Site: brandenburg
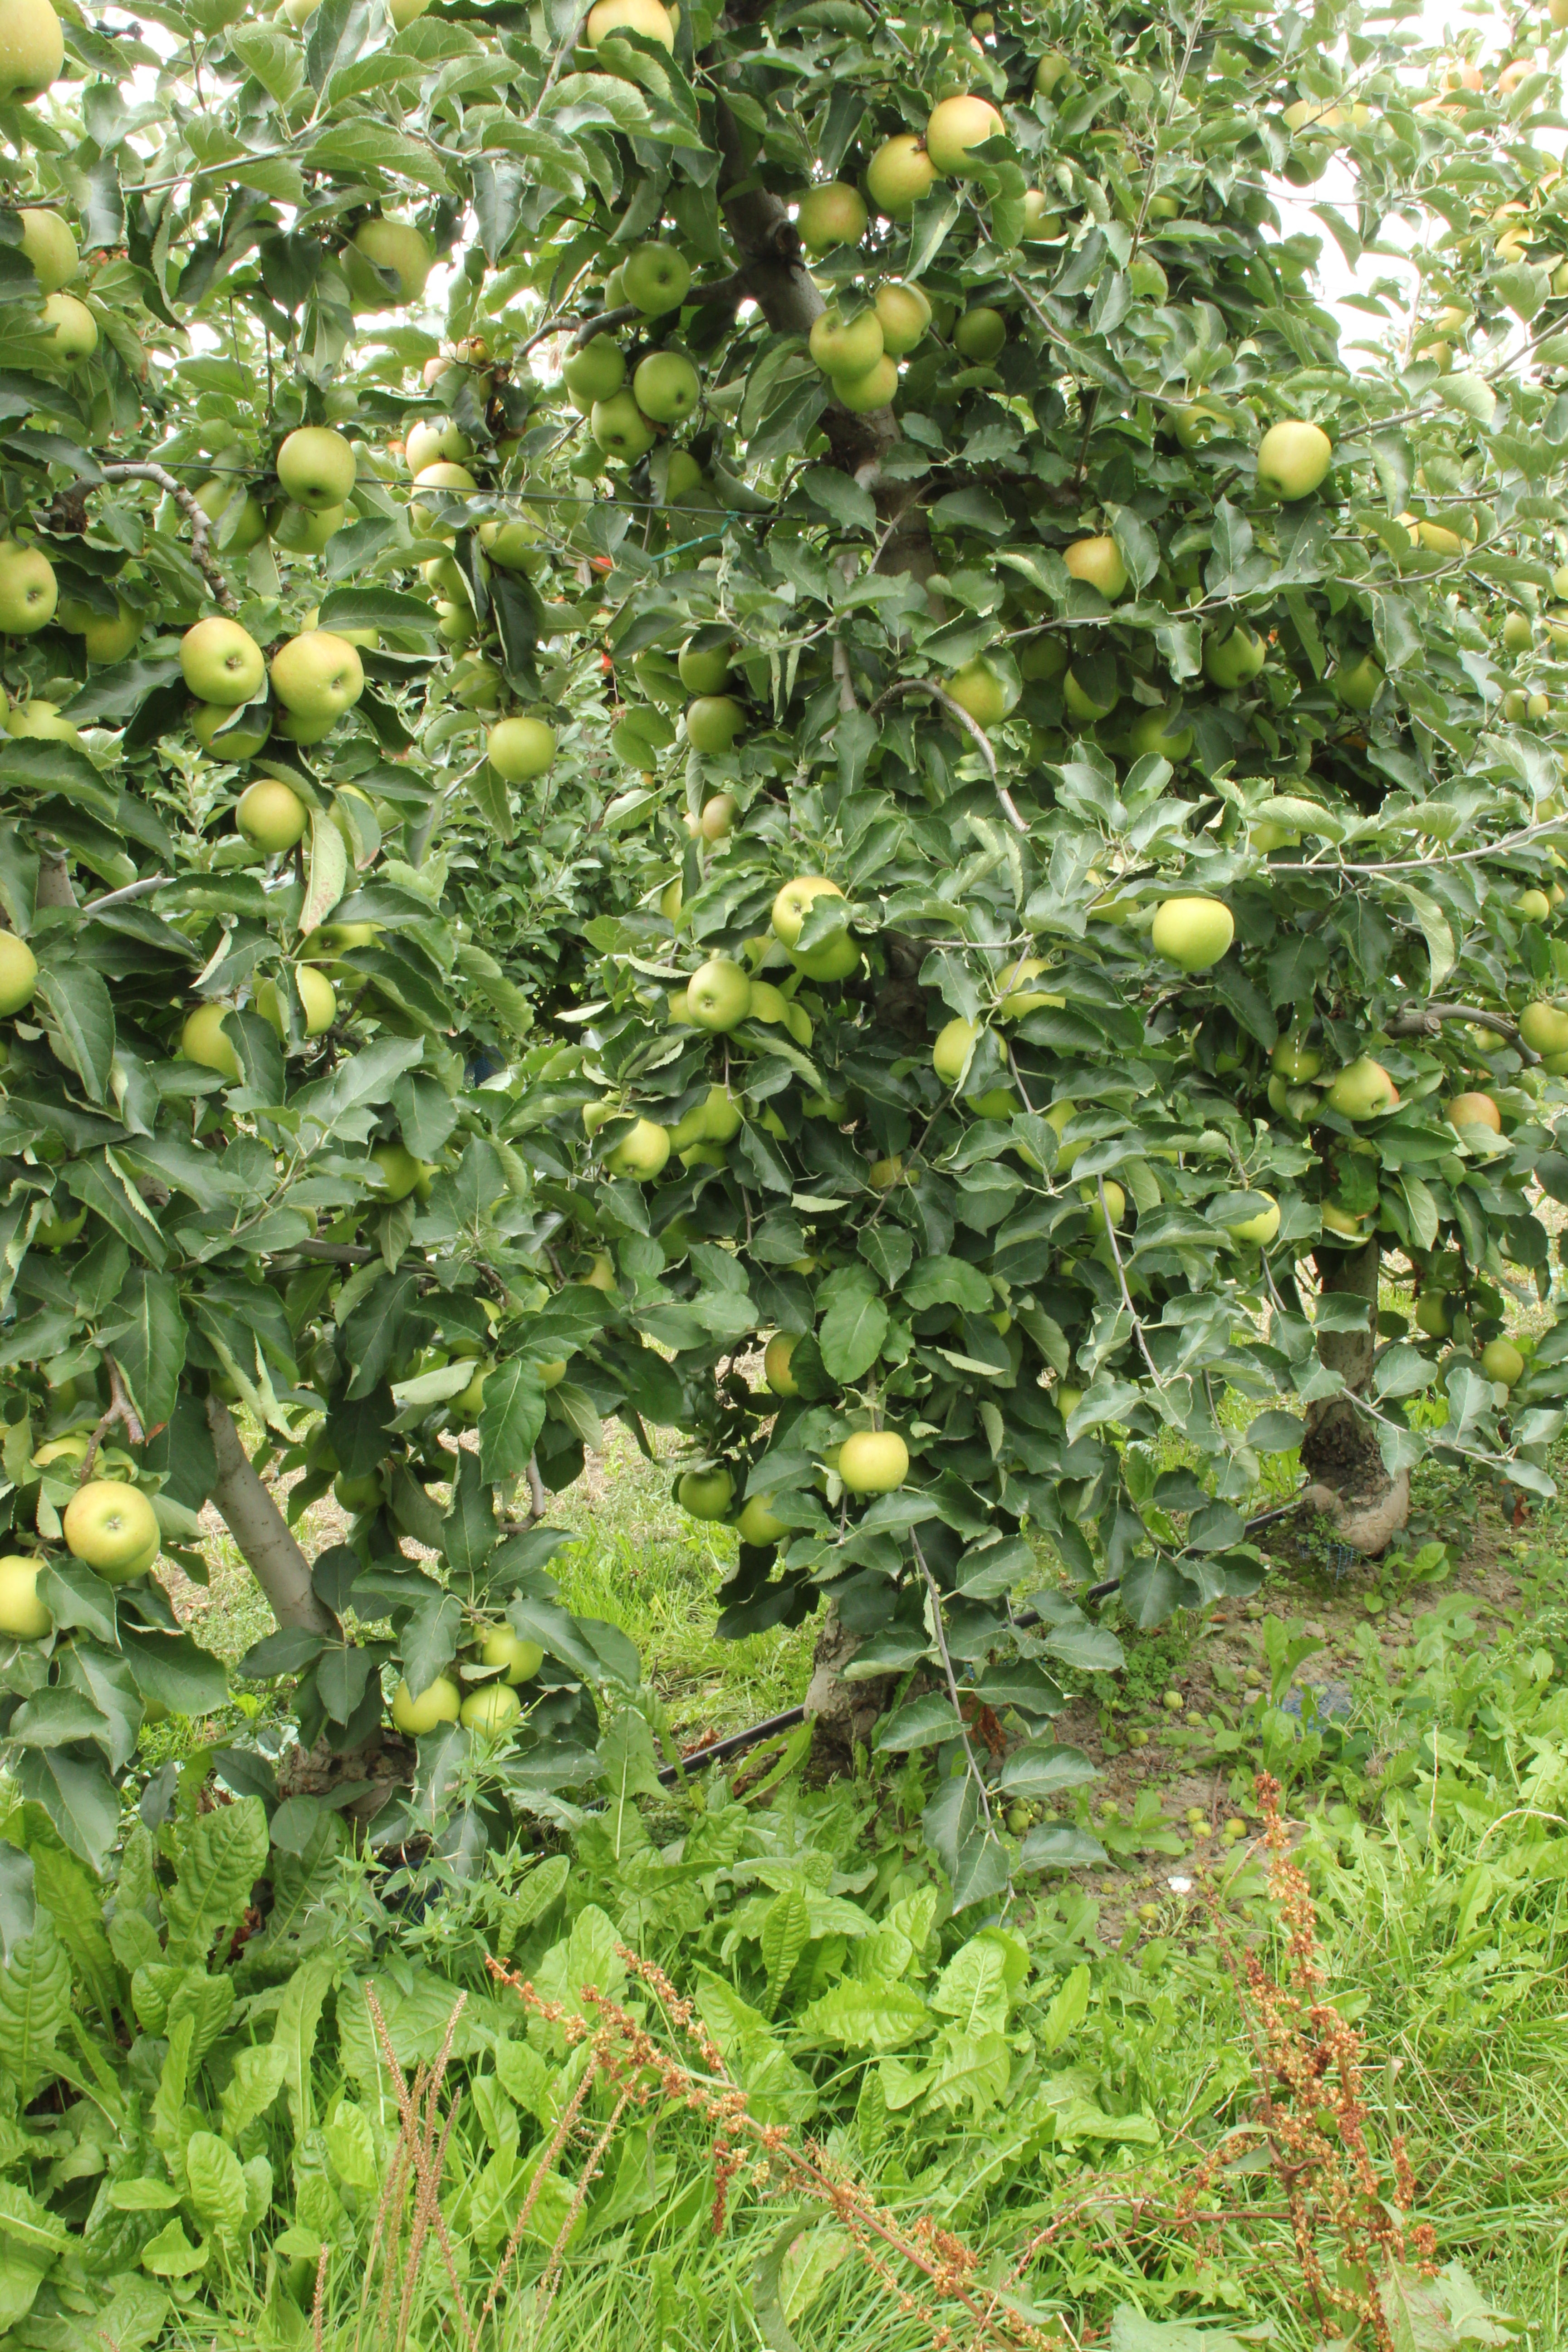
Growth stage (BBCH 87): Maturity of fruit and seed